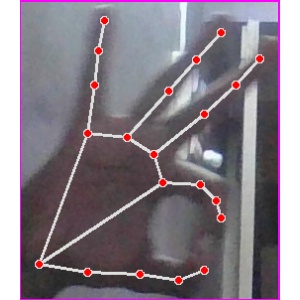
अक्षर: ण